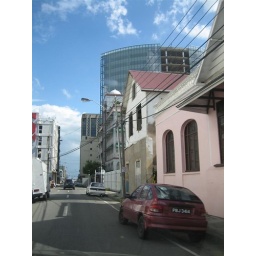
New office building under construction.